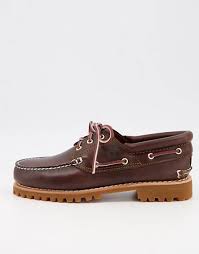
Label: Boat